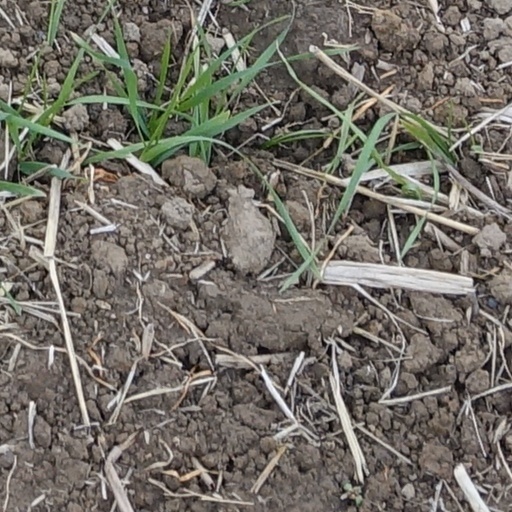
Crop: wheat